Sullivan, Wisconsin

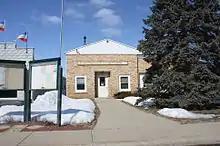
Village hall

As of the census of 2010, there were 669 people, 304 households, and 177 families living in the village. The population density was . There were 328 housing units at an average density of . The racial makeup of the village was 98.1% White, 0.3% African American, 0.1% Native American, 0.3% Asian, and 1.2% from two or more races. Hispanic or Latino people of any race were 1.6% of the population.